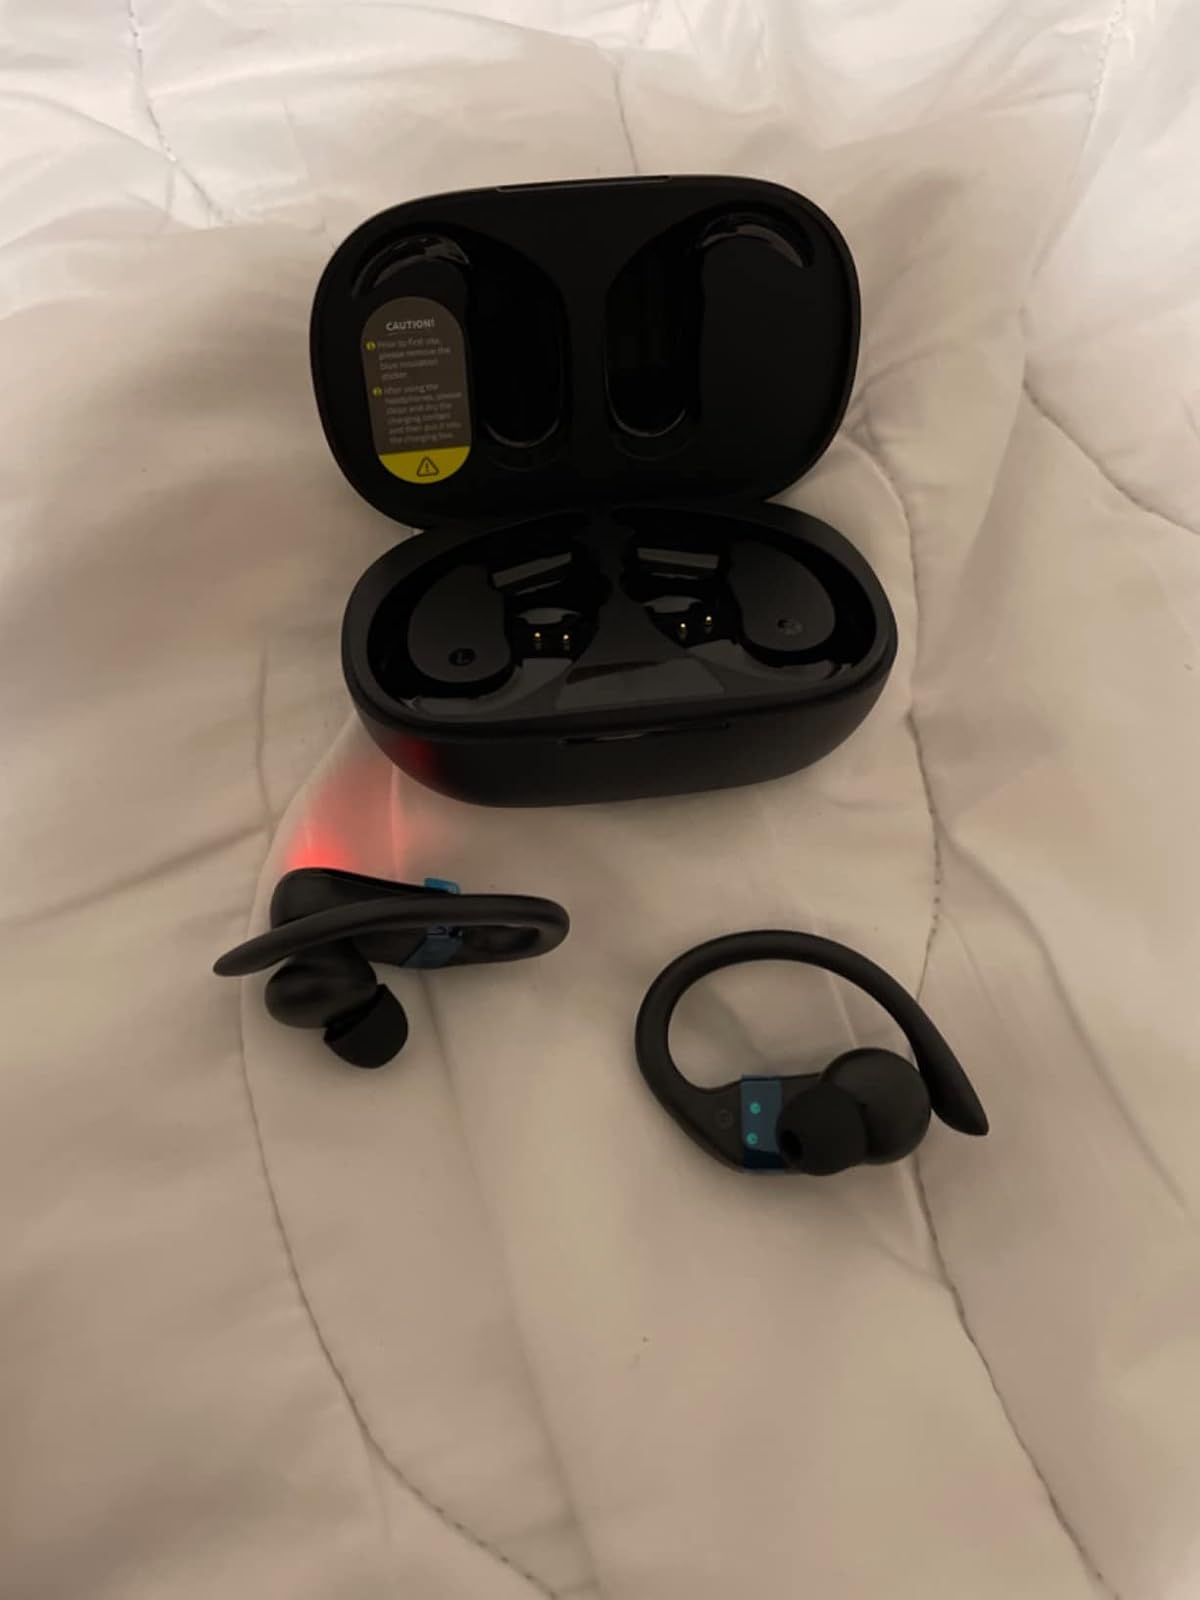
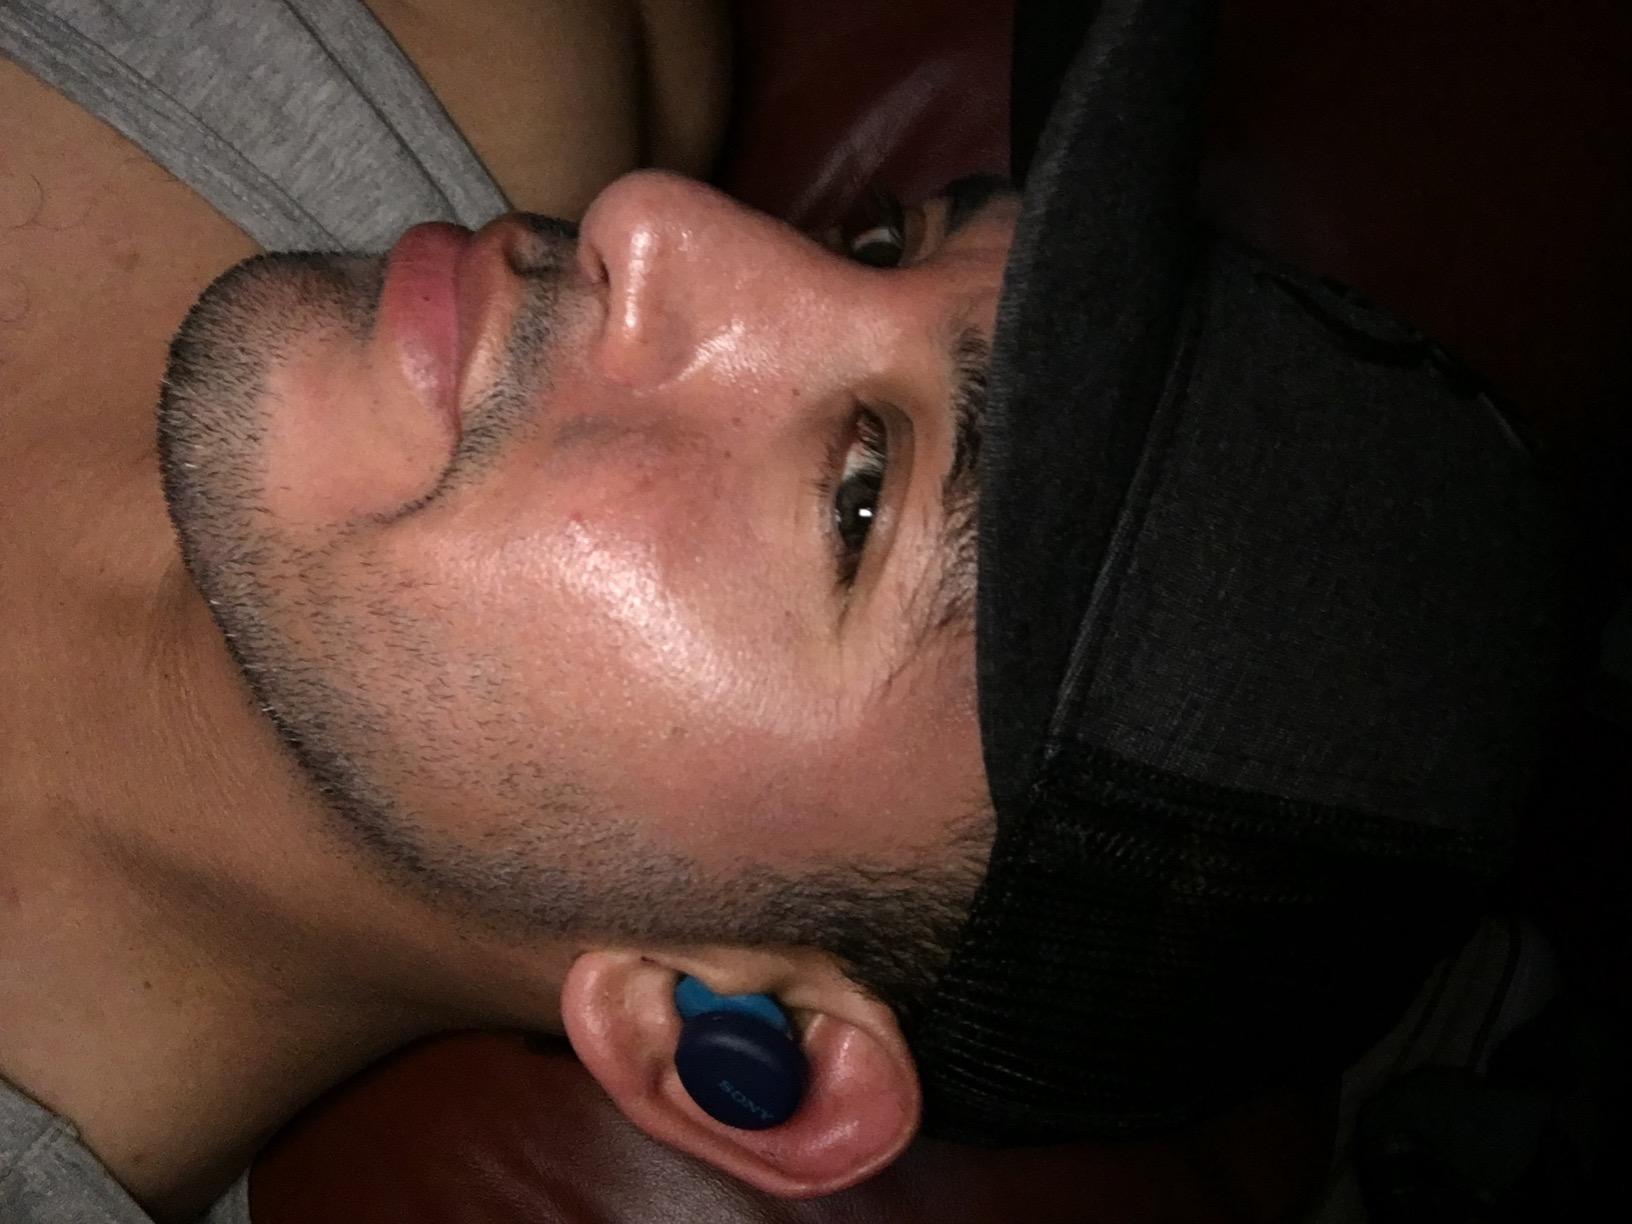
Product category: earbuds
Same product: no